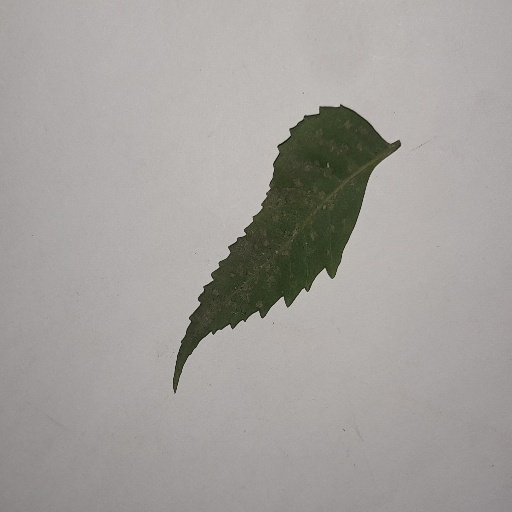
Species: Neem
Leaf condition: Powdery Mildew